Shorter House (Crawford, New York)

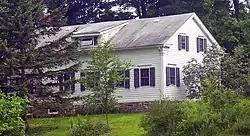
House in 2007

The Shorter House is located at the end of Andrews Road in Thompson Ridge, a hamlet in the Town of Crawford in Orange County, New York, United States. It is a late 18th-century building later modified in the Greek Revival style.